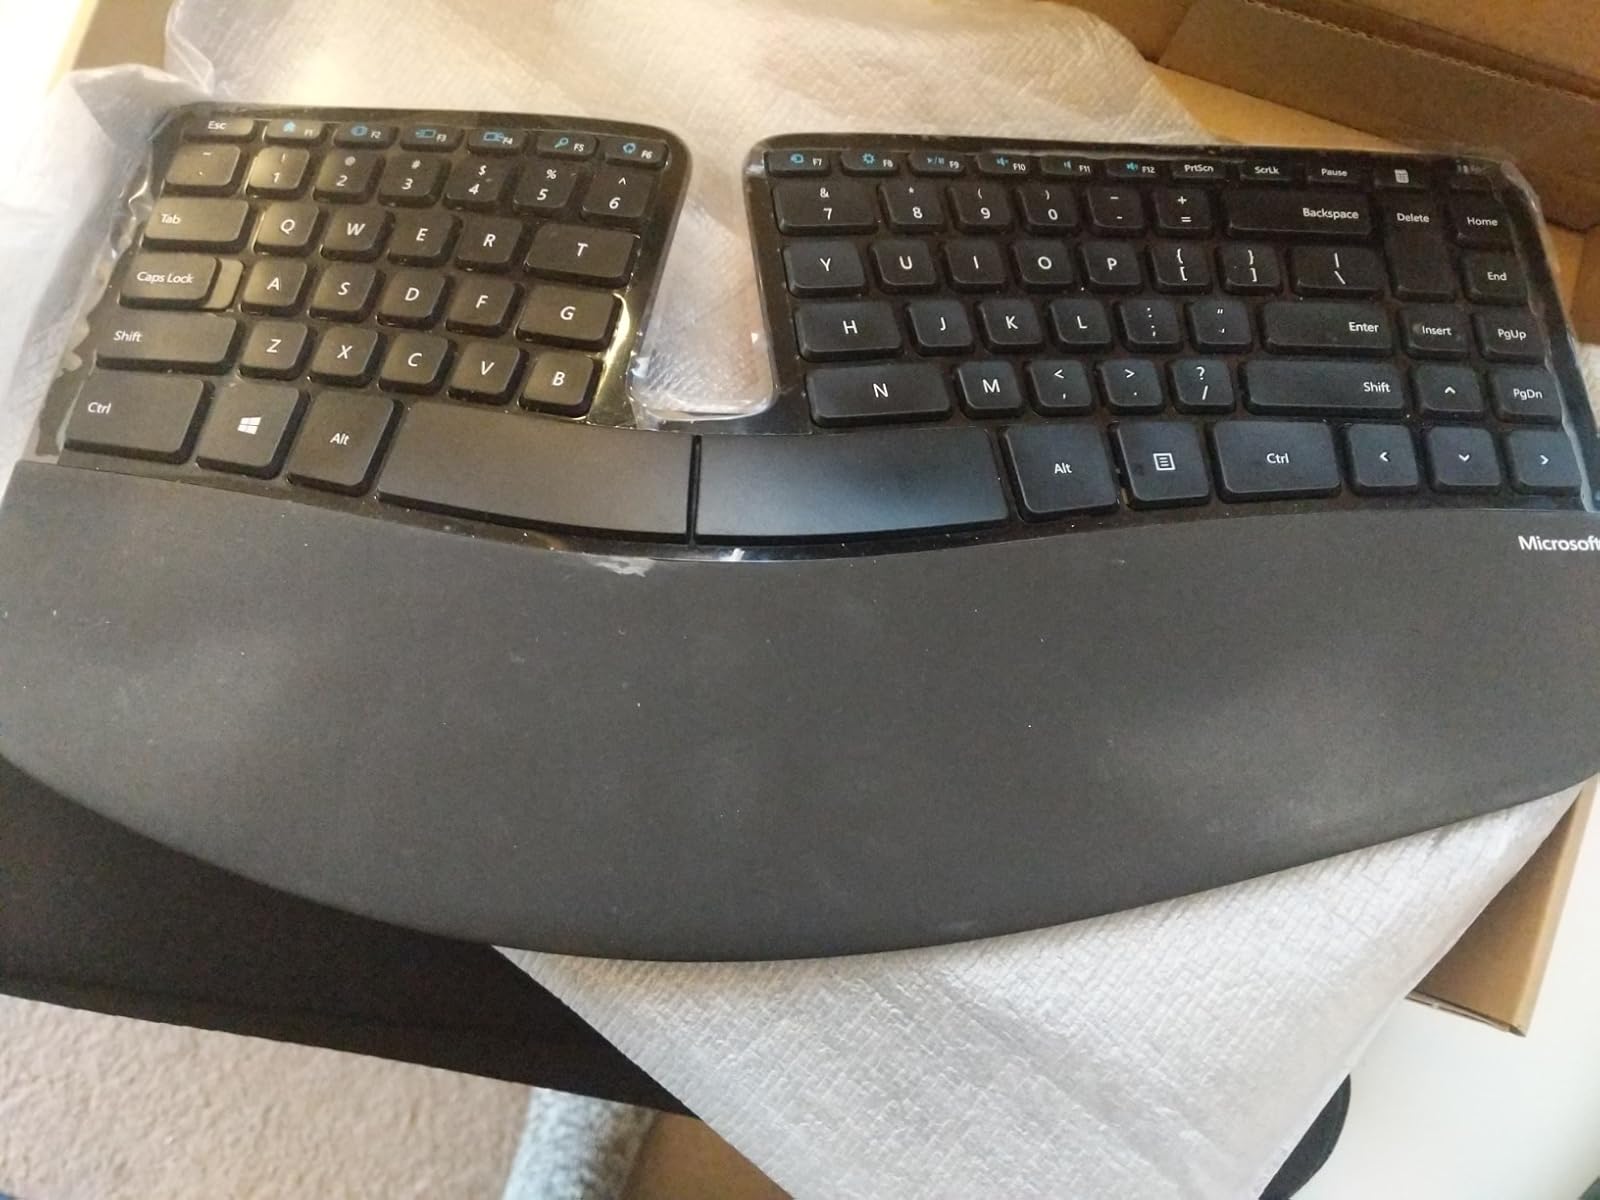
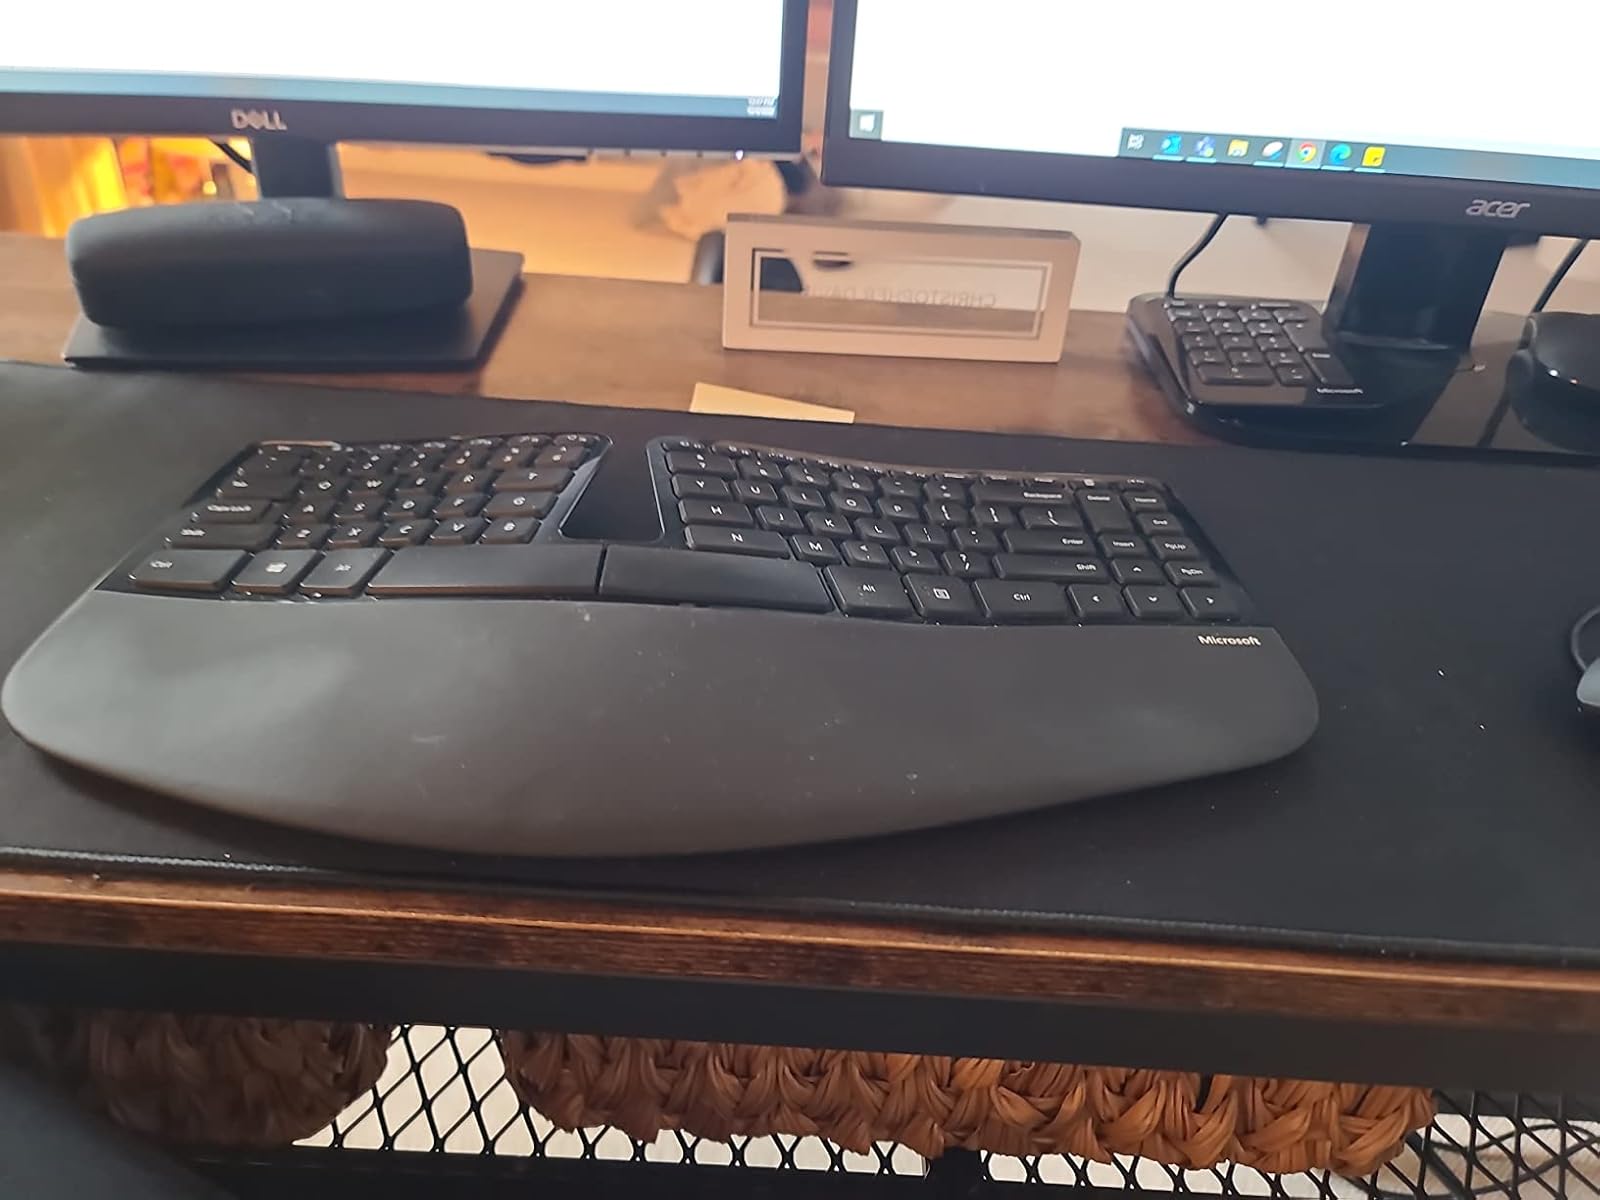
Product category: keyboard
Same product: yes